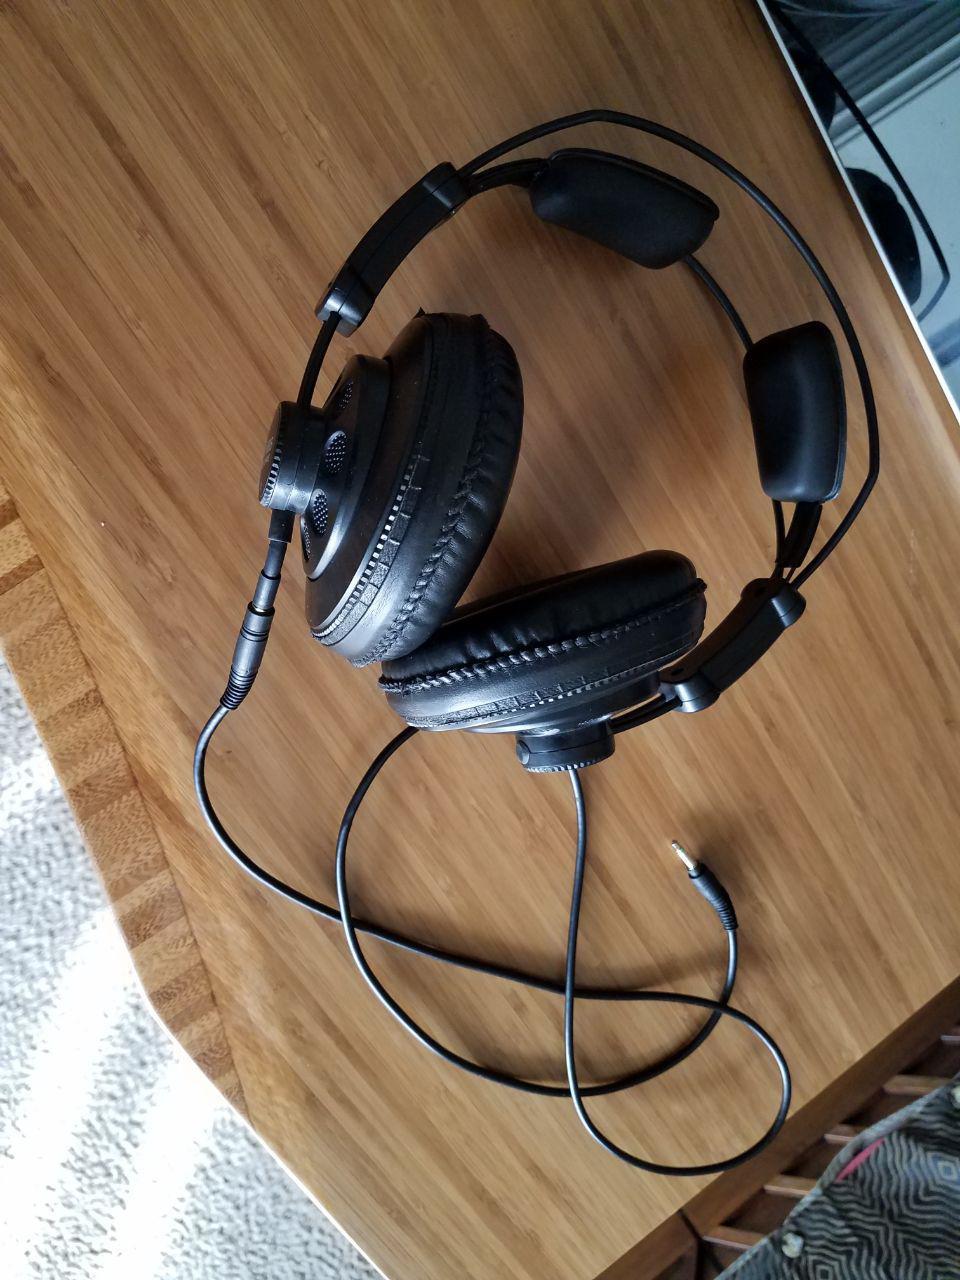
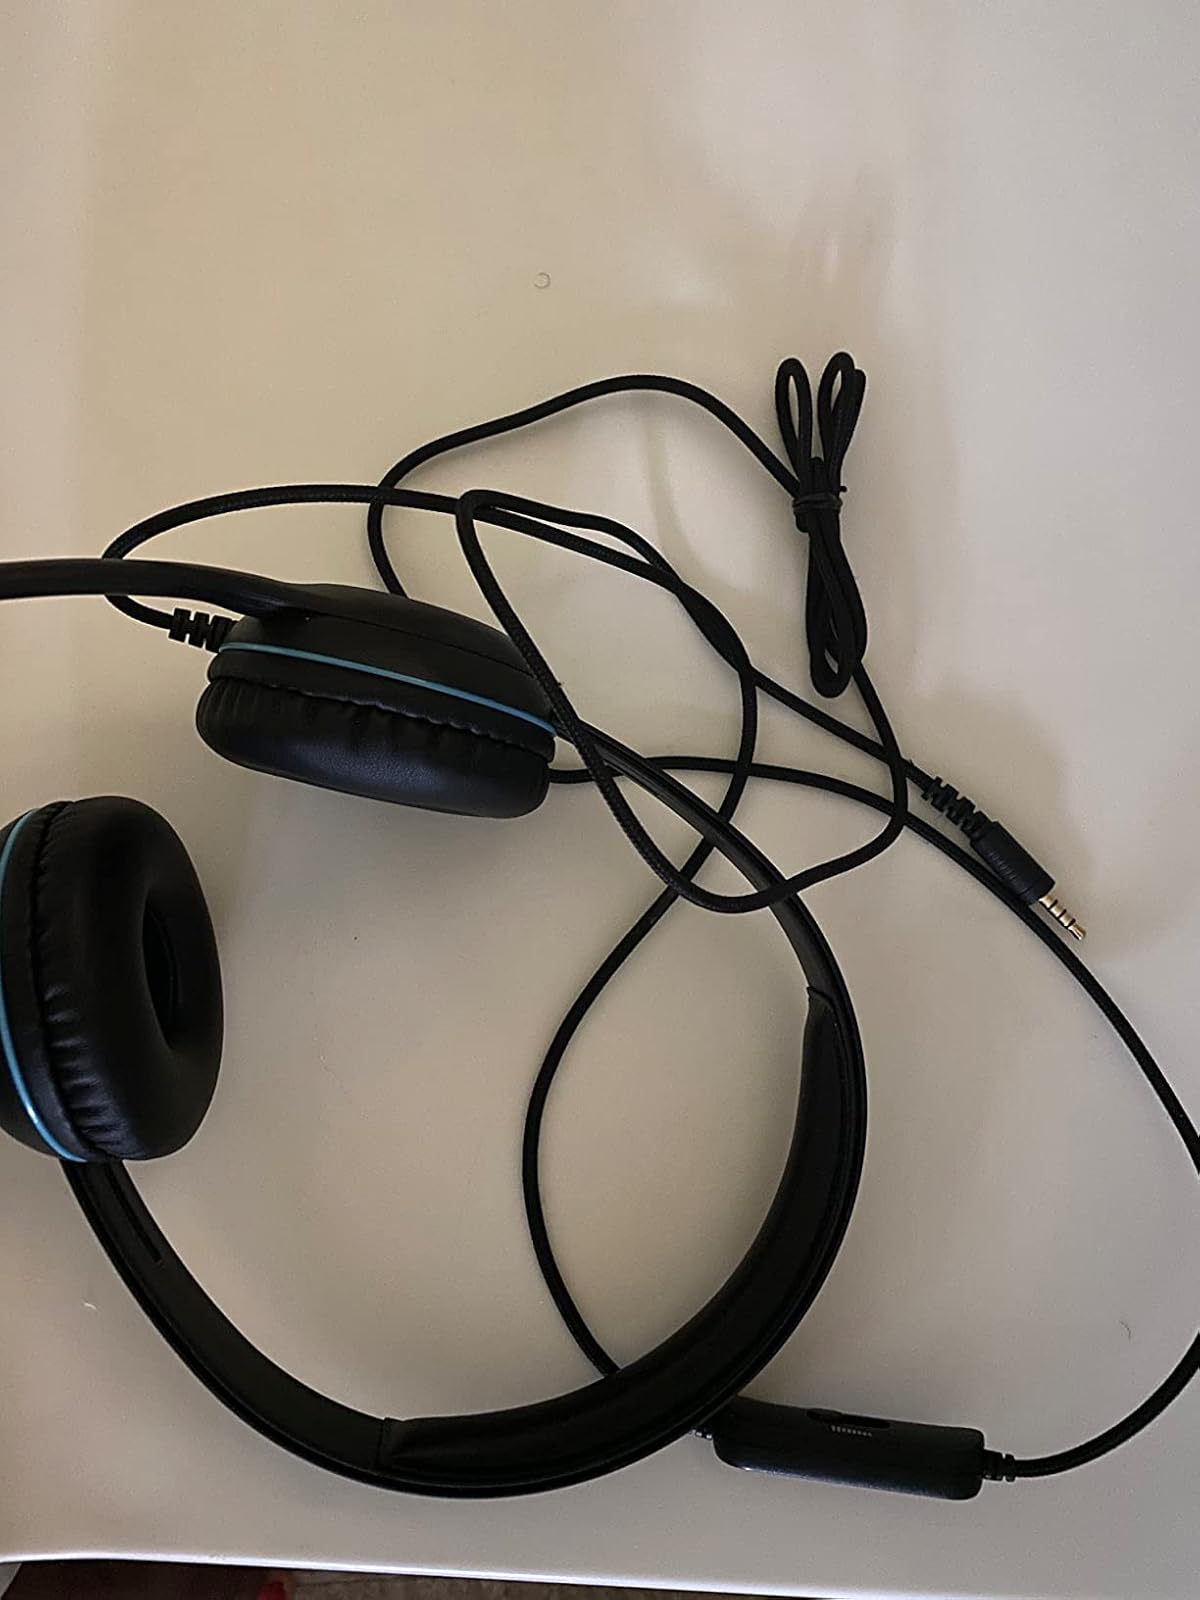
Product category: headphones
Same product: no